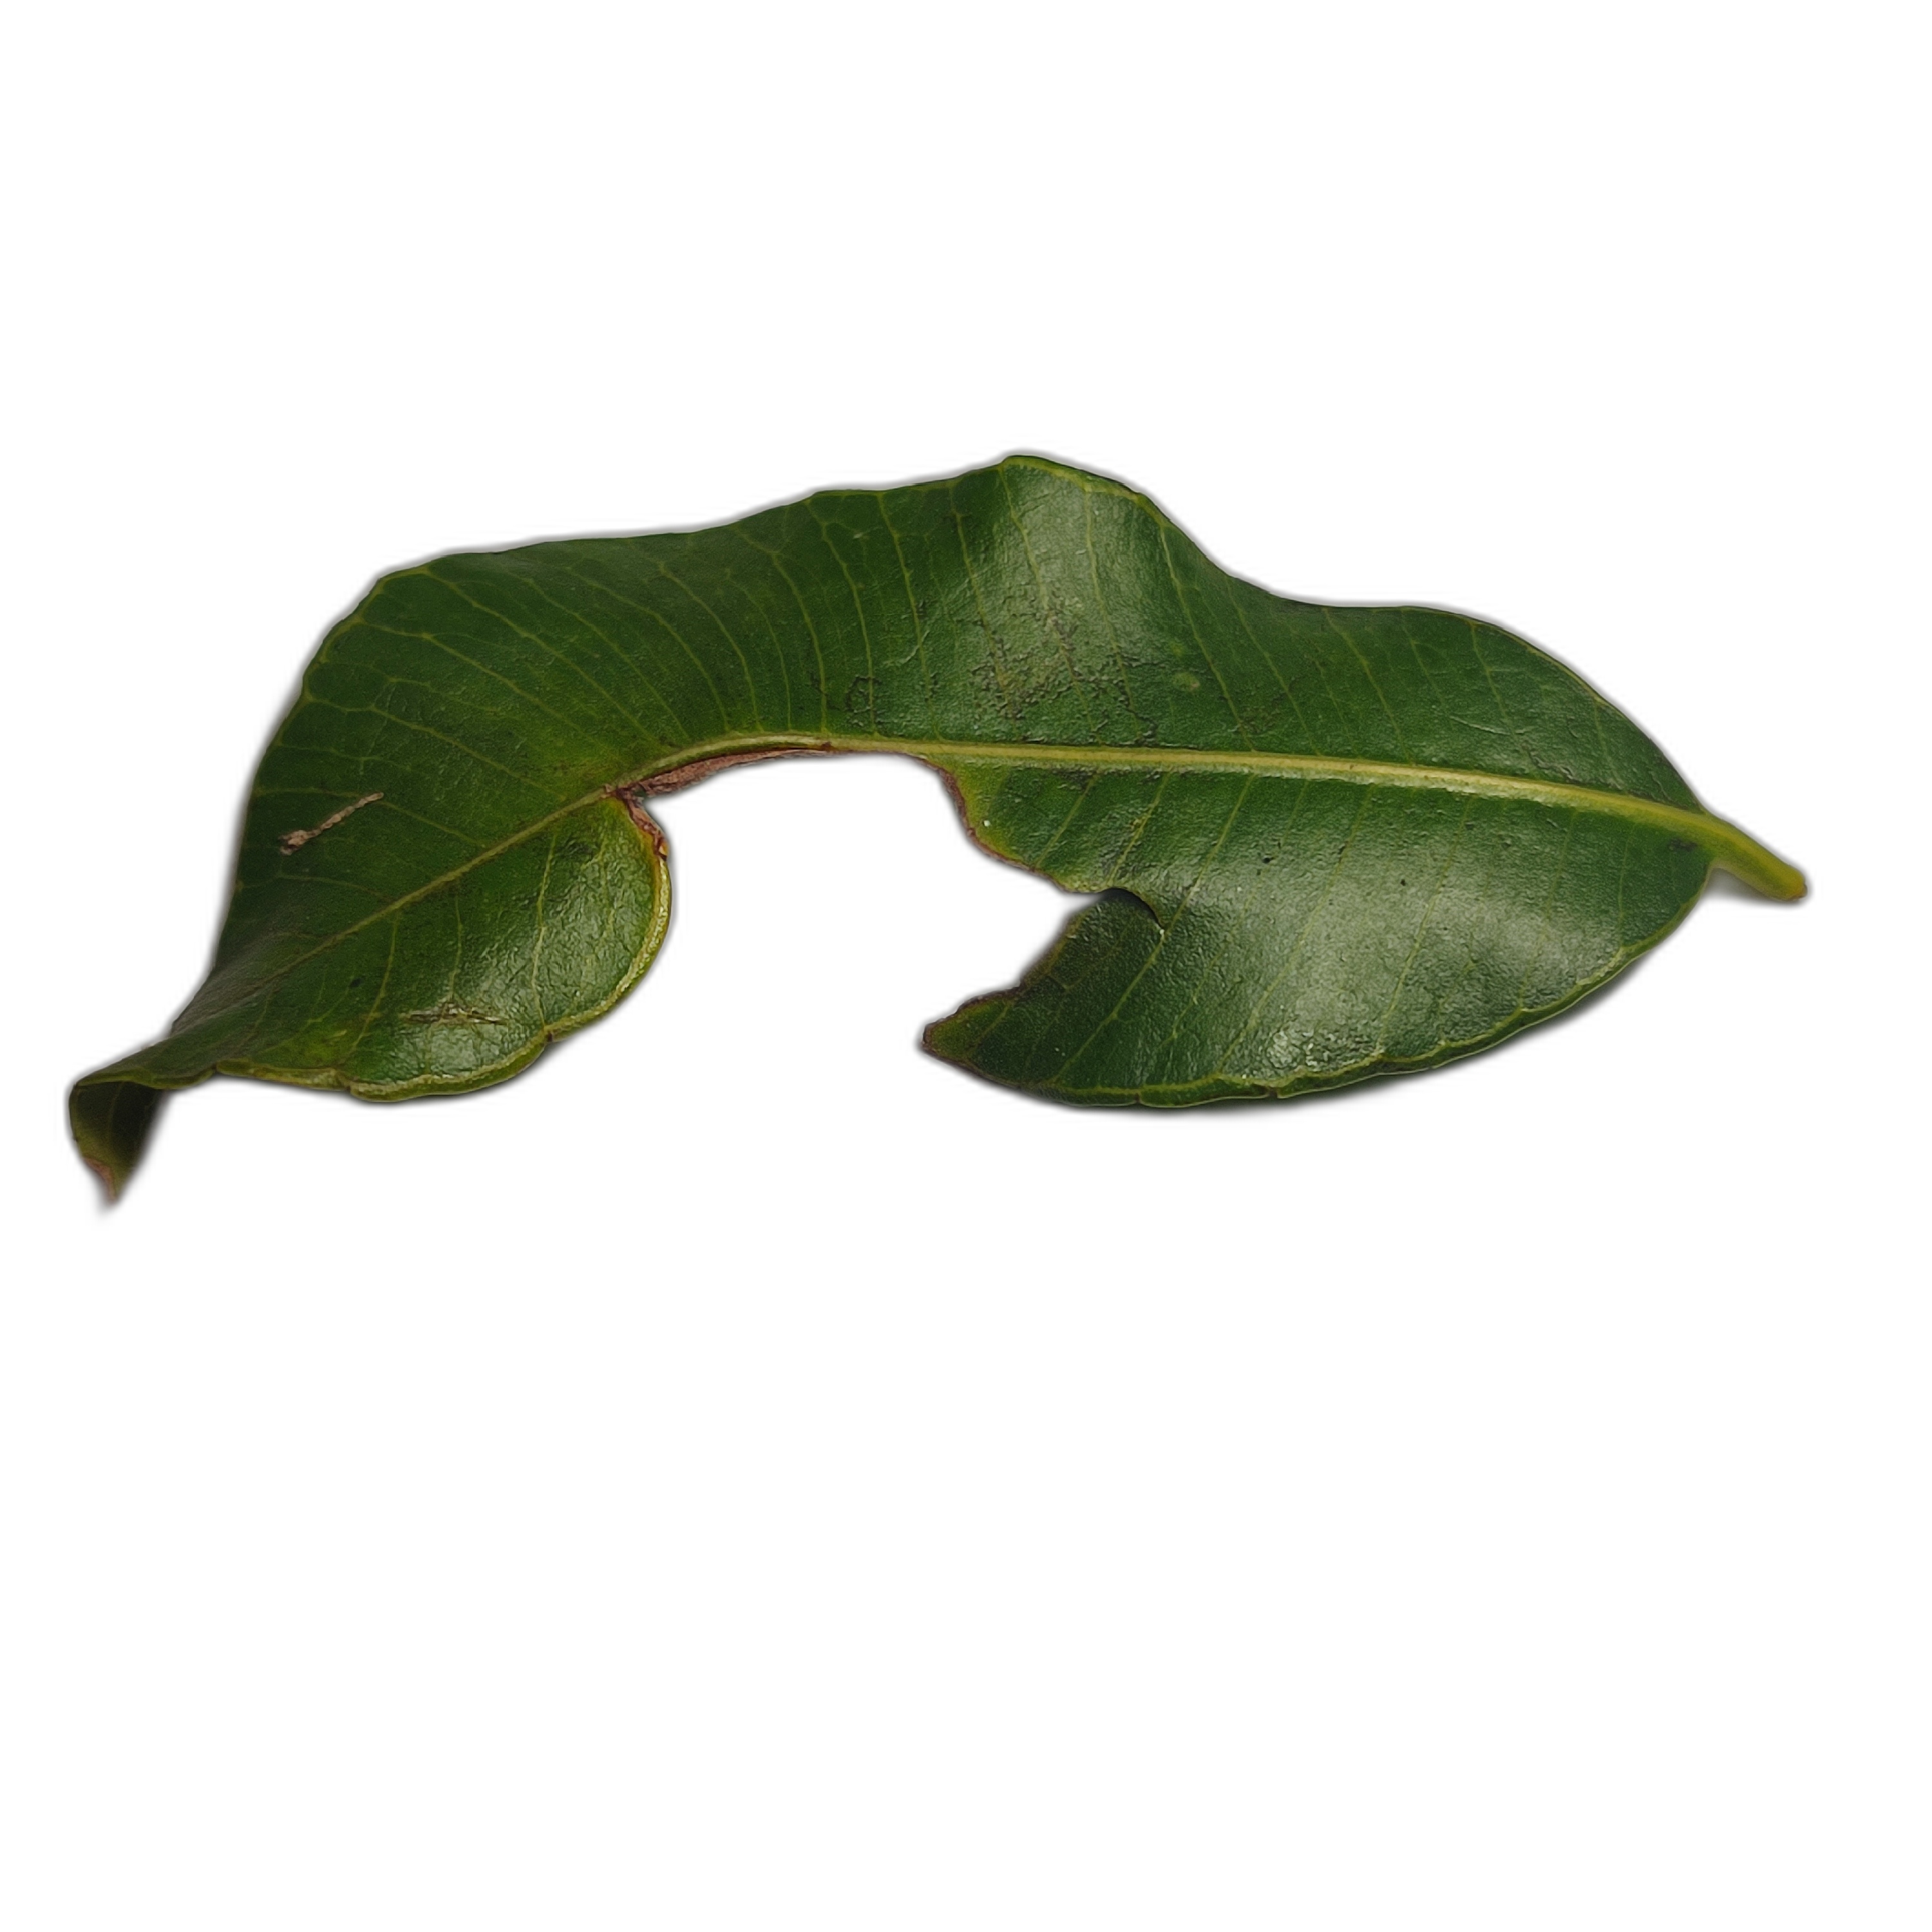
Label: not_healthy